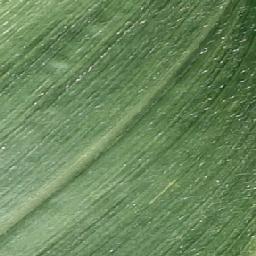
Label: Corn_(Maize)___Healthy